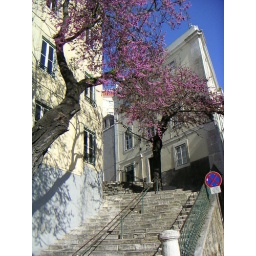
Early spring in Lisbon, flowers on a tree [2007-03-18]